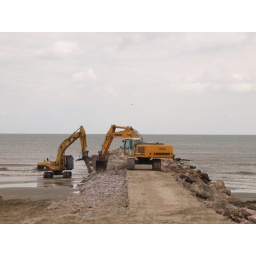
Galveston Texas Old Historic town near the gulf of Mexico Back hoe repairing the the rock wall 2009 Island Strand Beach